13th Aero Squadron

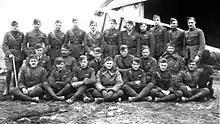
Squadron photo after the Armistice, November 1918

After the armistice, the squadron remained at Souilly until 16 December 1918 when orders were received from First Army for the squadron to report to the 1st Air Depot, Colombey-les-Belles Airdrome to turn in all of its supplies and equipment and was relieved from duty with the AEF. The squadron's SPAD aircraft were delivered to the Air Service American Air Service Acceptance Park No. 1 at Orly Aerodrome to be returned to the French. There practically all of the pilots and observers were detached from the squadron.